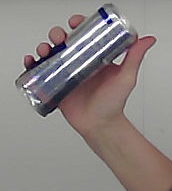
Product: redbull_energydrink